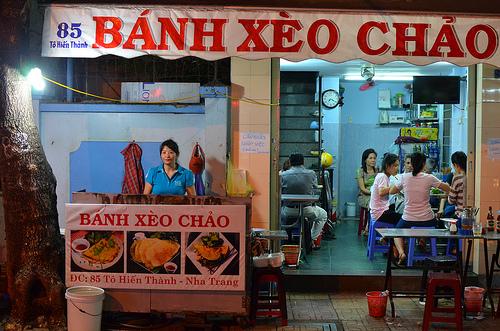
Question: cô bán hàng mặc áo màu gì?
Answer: màu xanh da trời